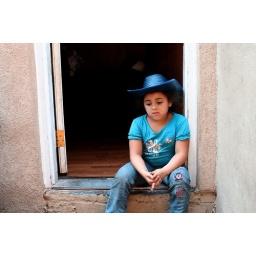
girl in cowboy hat